Portrait of Bia de' Medici

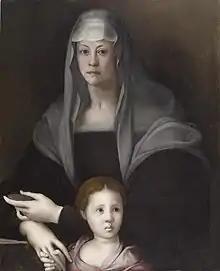
Maria Salviati with Giulia de' Medici or Bia de' Medici in a portrait by Pontormo, c. 1537 or 1542; Oil on panel, Baltimore, The Walters Art Museum.

The portrait of Bia has also been recreated (wearing a scuba diving mask) by the street artist Blub in Lerici and Ravenna.